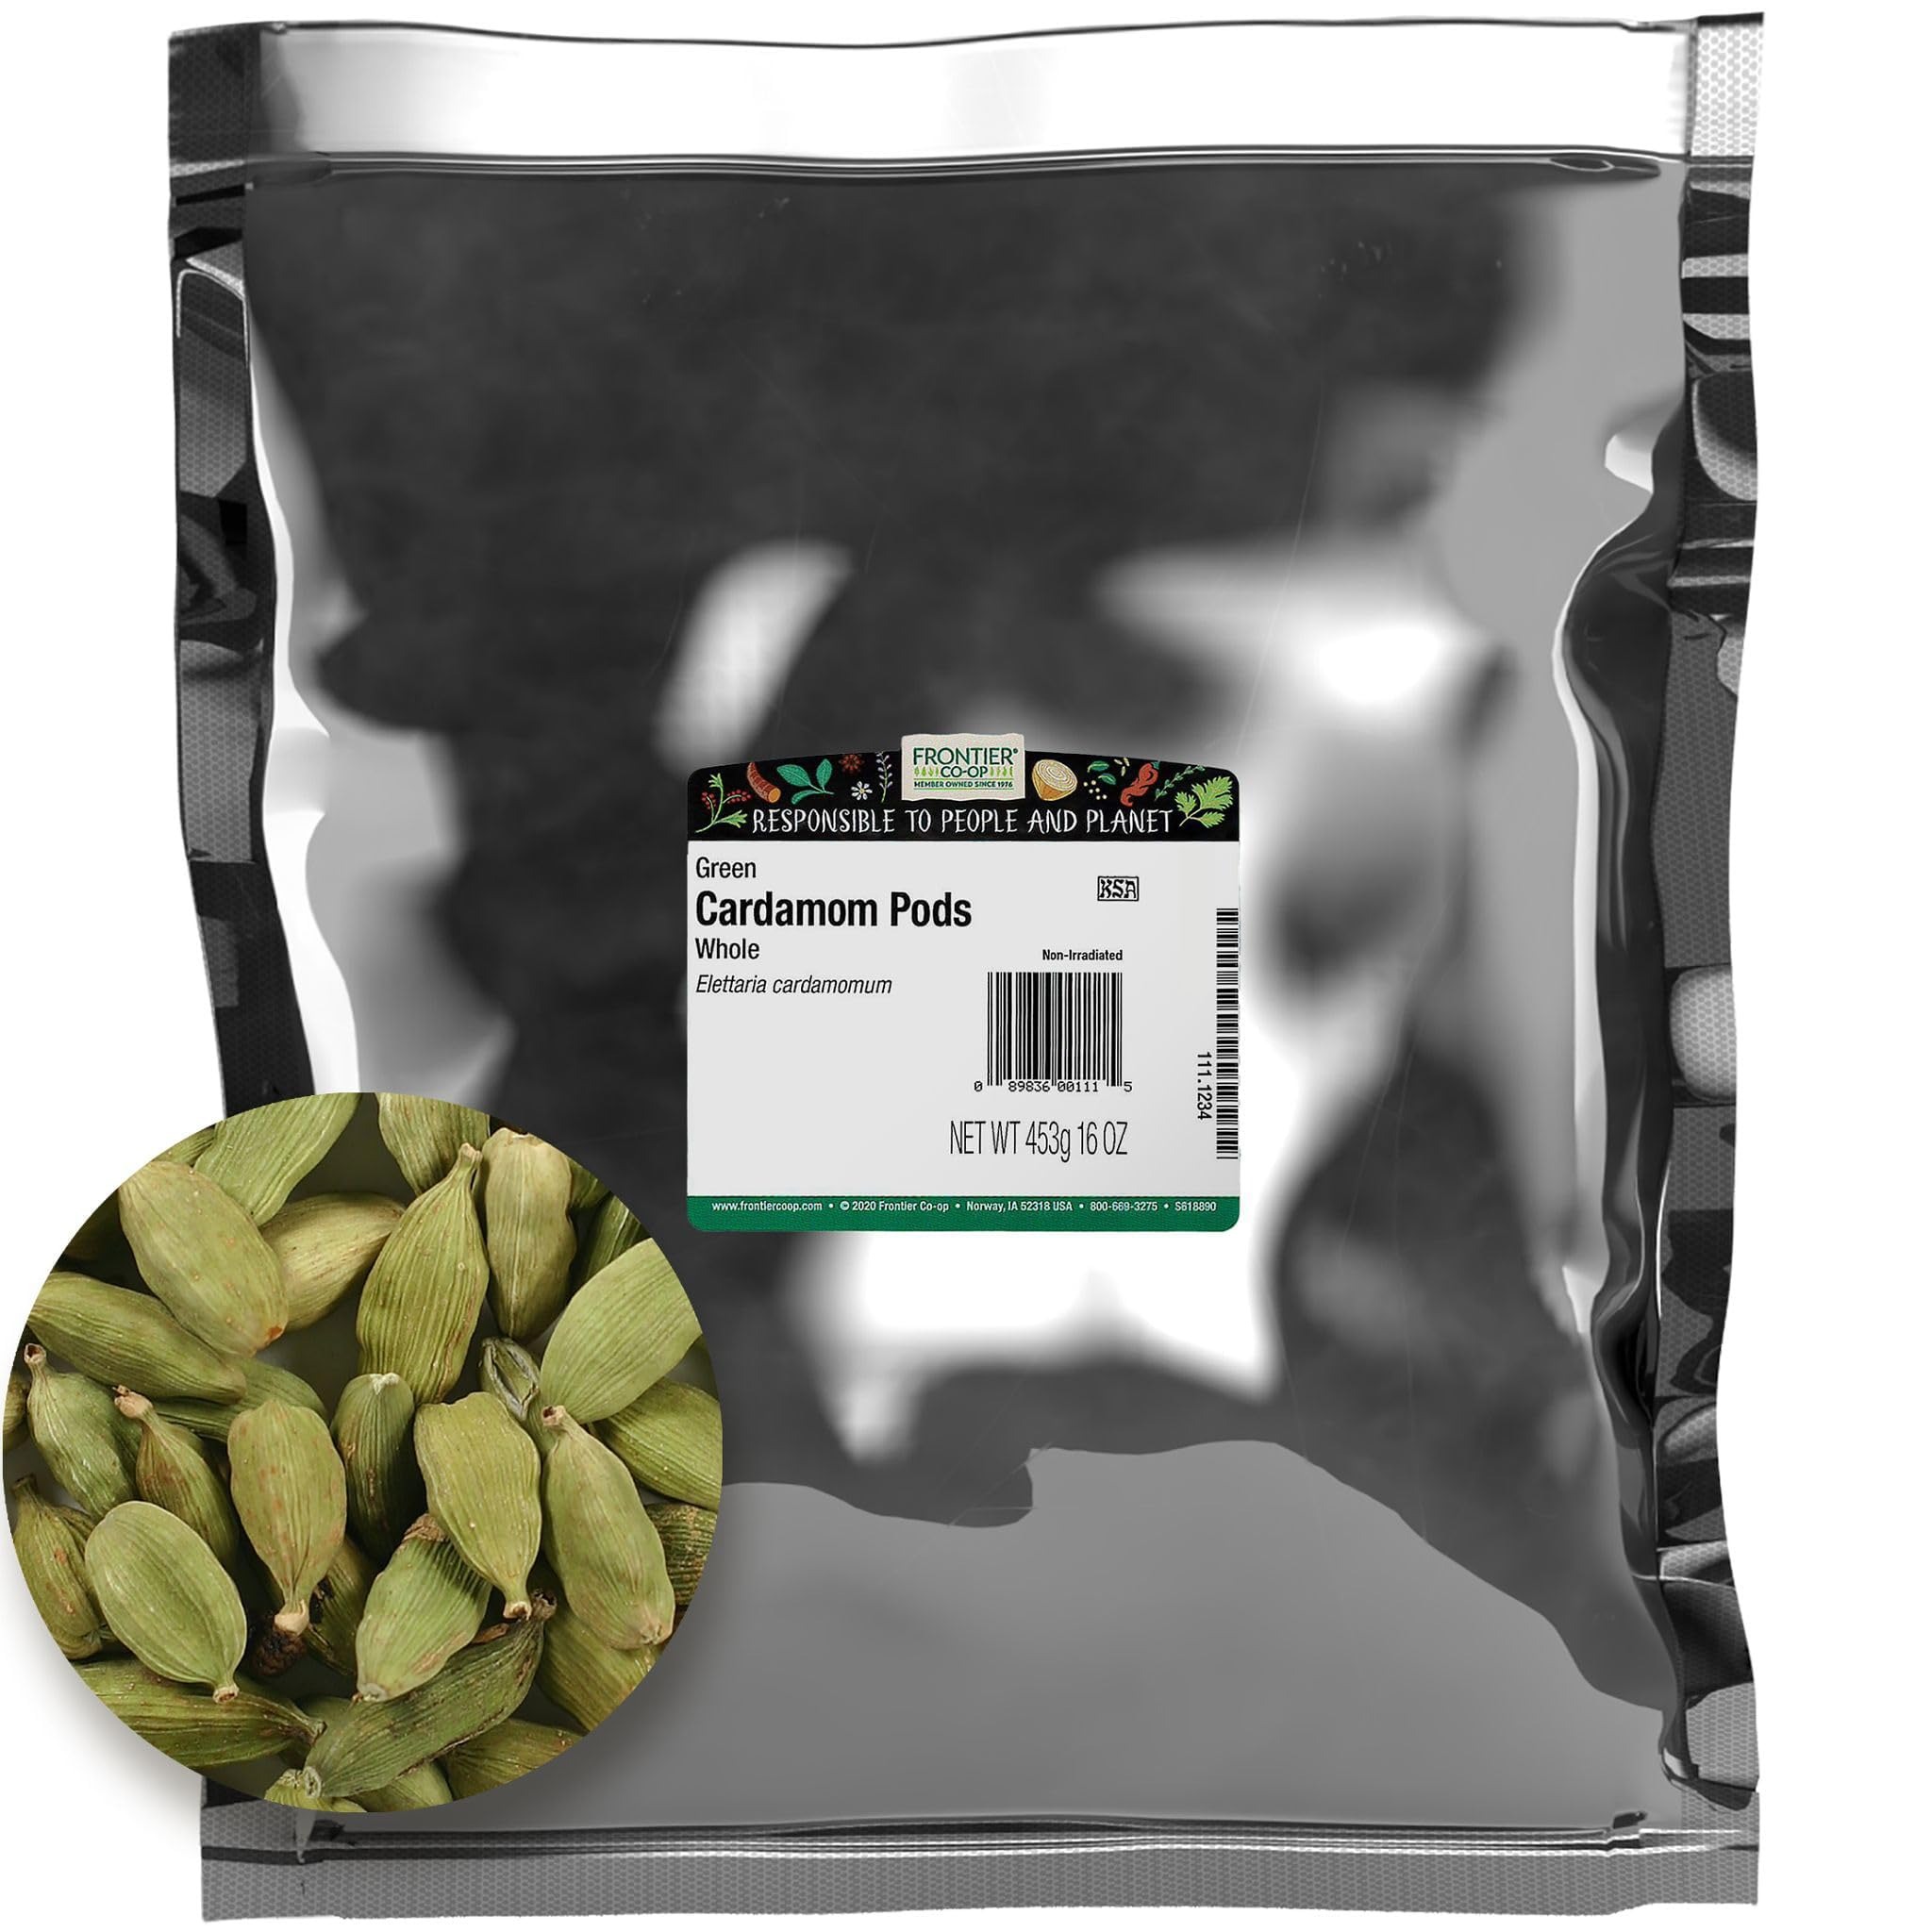
Item Name: Frontier Cardamom Pods, Green, Whole, 16 Ounce Bag
Bullet Point 1: Its uses span the culinary spectrum
Bullet Point 2: Origin: Guatemala
Bullet Point 3: Has a sweet, warm taste and an exotic floral aroma
Value: 16.0
Unit: Ounce

Price: 44.97